European printmaking in the 18th century

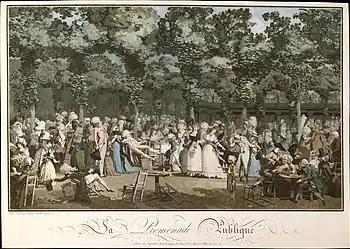
"The Public Promenade" (1792), by Philibert-Louis Debucourt, Metropolitan Museum of Art, New York.

European printmaking in the 18th century grew greatly in quantity, and generally had high levels of technical skill. But original artistic printmaking declined, with reproductive prints becoming the majority. Many printmakers mixed intaglio printing techniques on the same plates with great skill. The generally reduced level of artistic creativity in printmaking changed at the end of the century with the great print series of Goya, whose career stretched into the 1820s but is all covered here. Goya is usually taken as the end of the old master print era, to which the 18th century added relatively little.